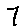
Label: 7